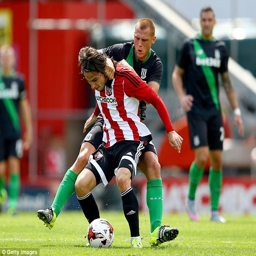
soccer player looks to shield the ball as he is greeted from behind by football player